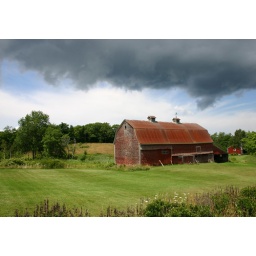
A dark cloud passes over this untouched image of an old barn near Digby NS